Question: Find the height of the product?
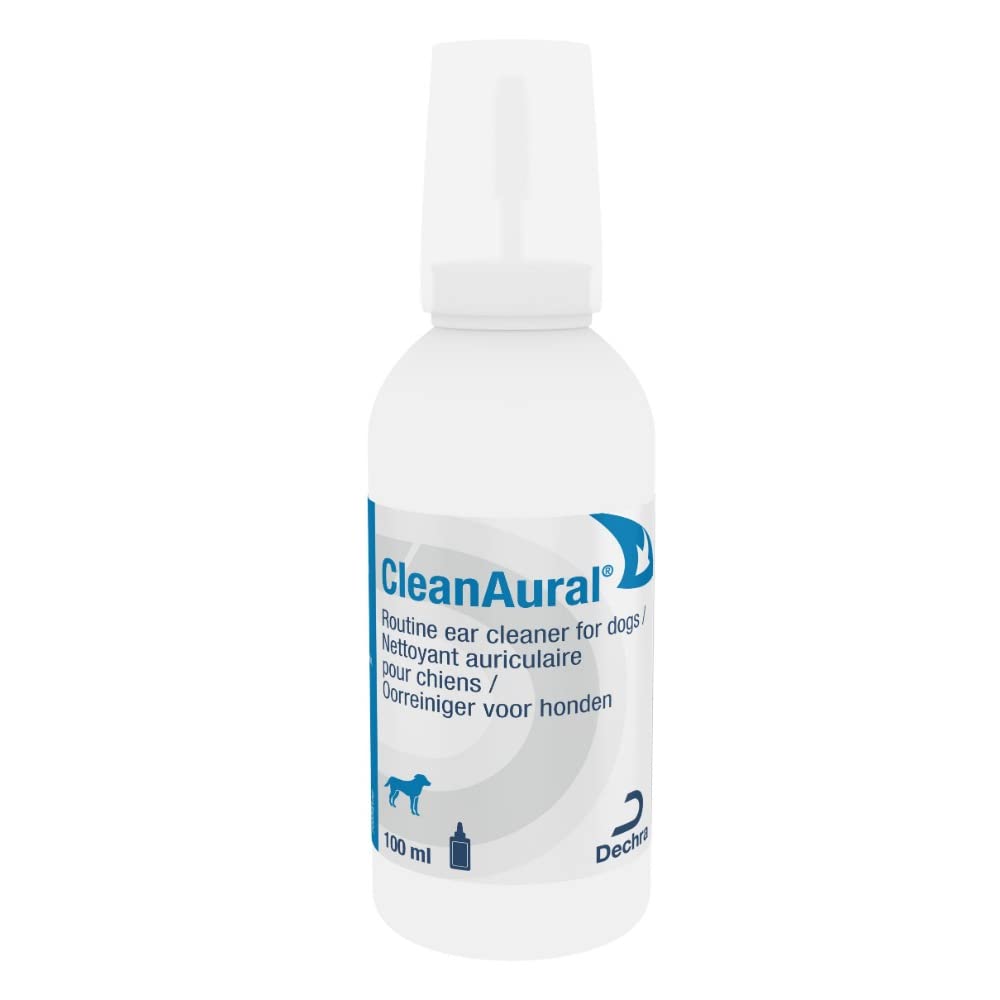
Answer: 100.0 centimetre